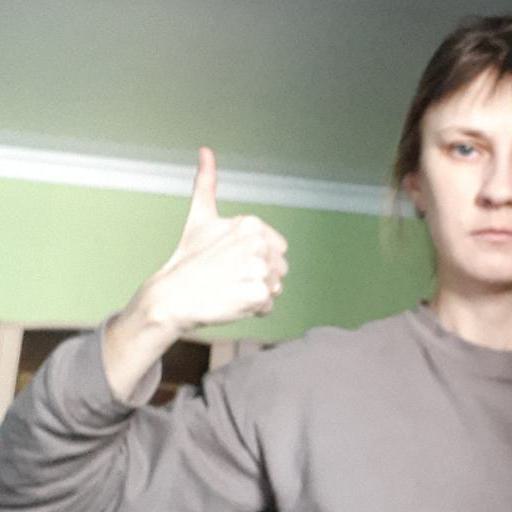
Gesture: like